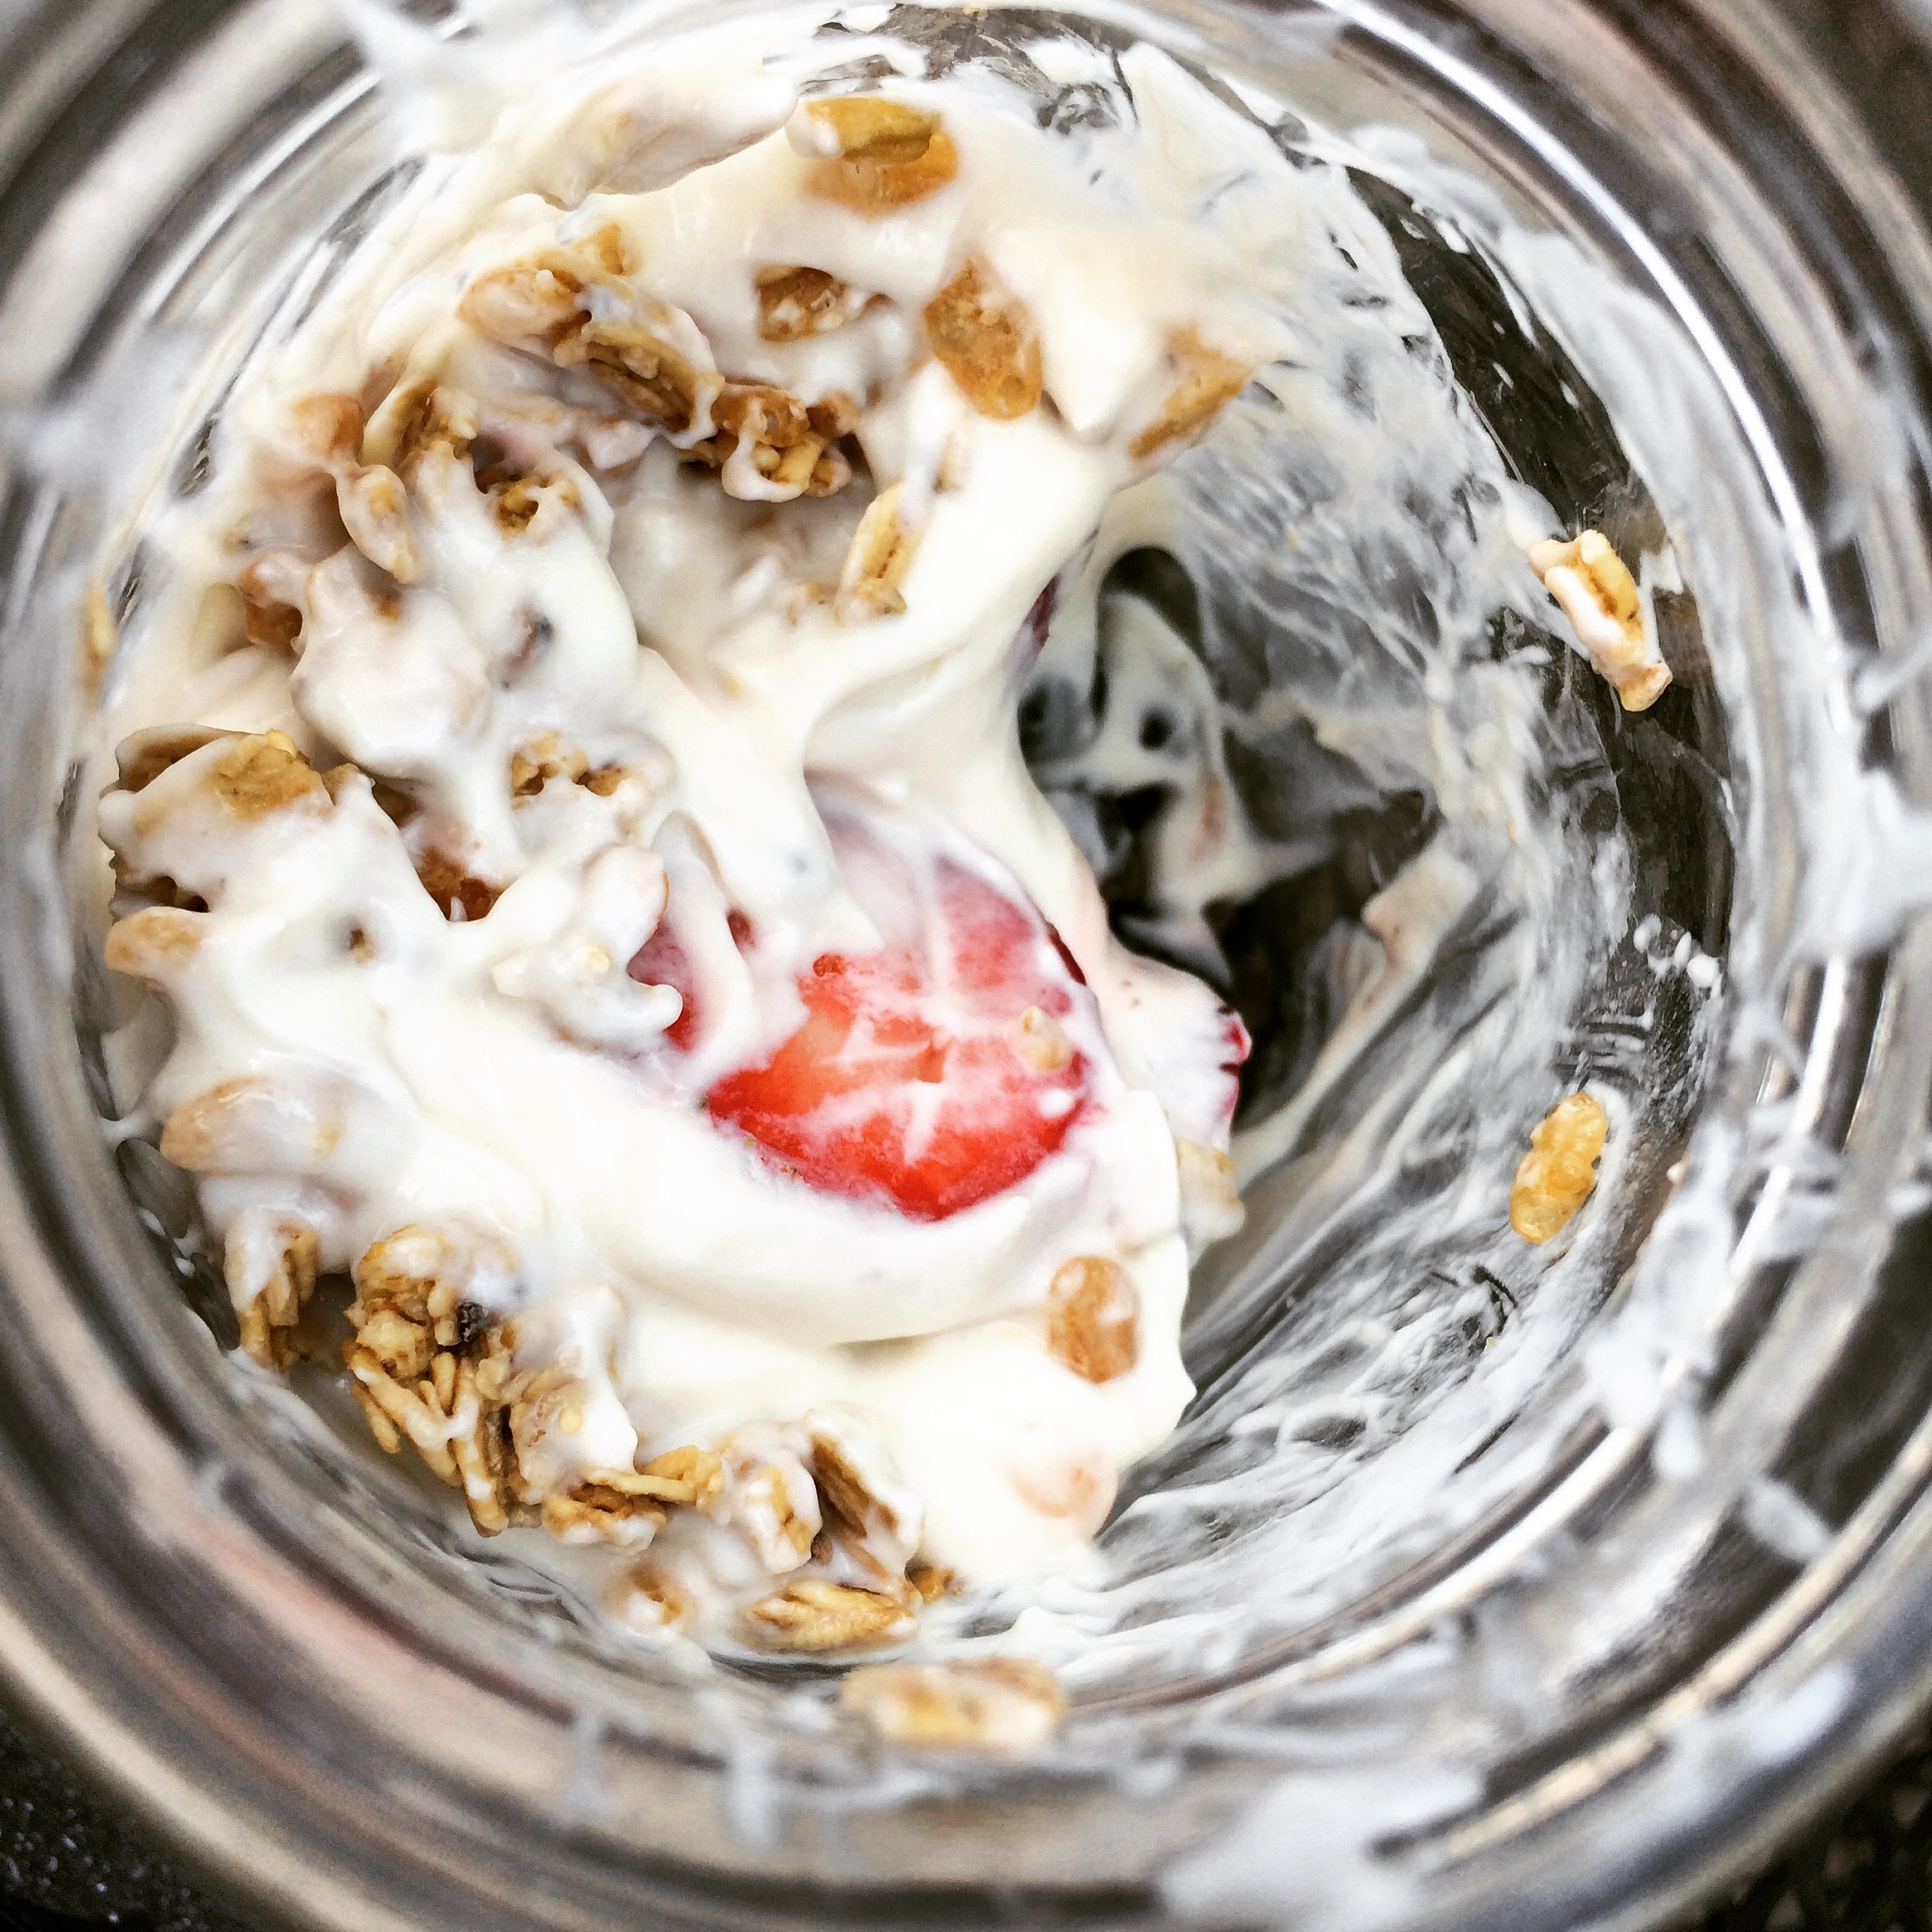
white, fruit, dish, meal, food, produce, breakfast, healthy, snack, ice cream, dessert, cuisine, cream, dairy product, coconut, granola, whipped cream, yogurt, icing, nutrition, tasty, dairy, treat, flavor, nutritious, muesli, parfait, sundae